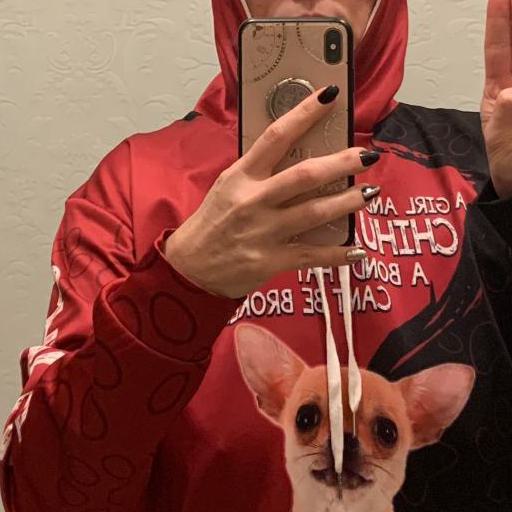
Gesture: no_gesture